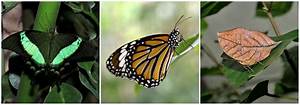
Label: butterfly